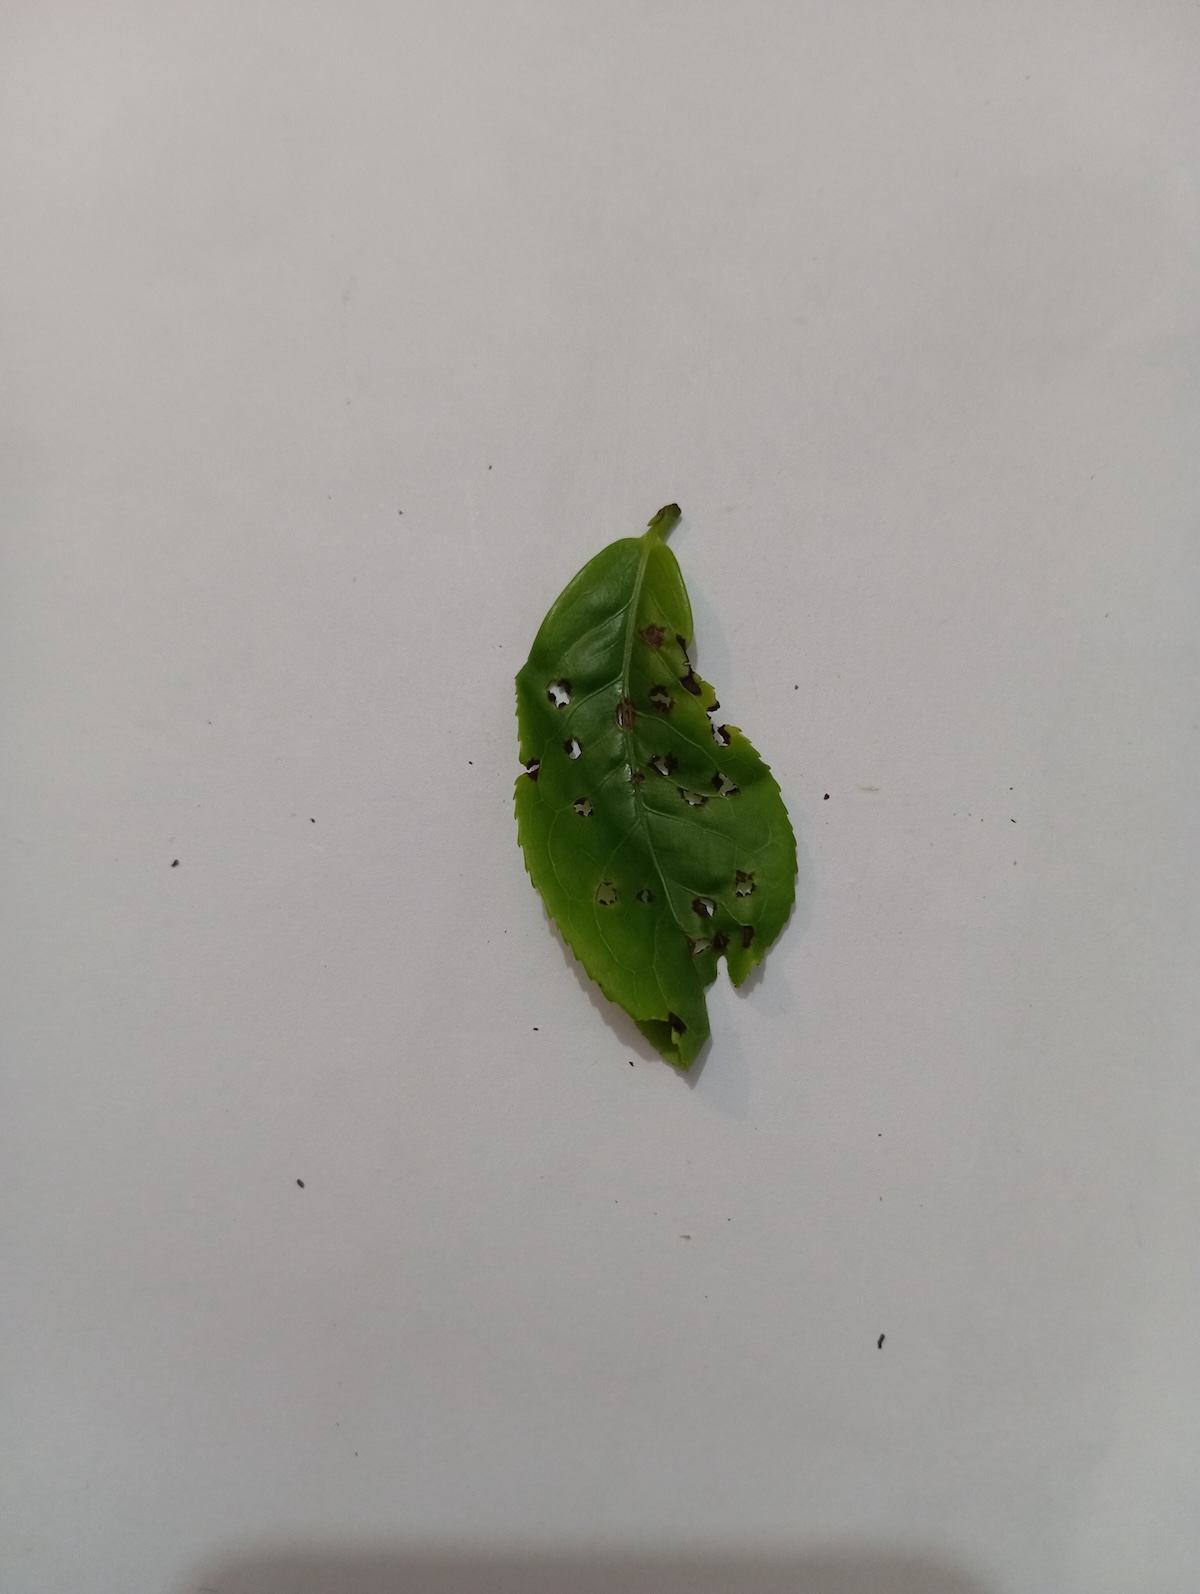
Label: Green mirid bug